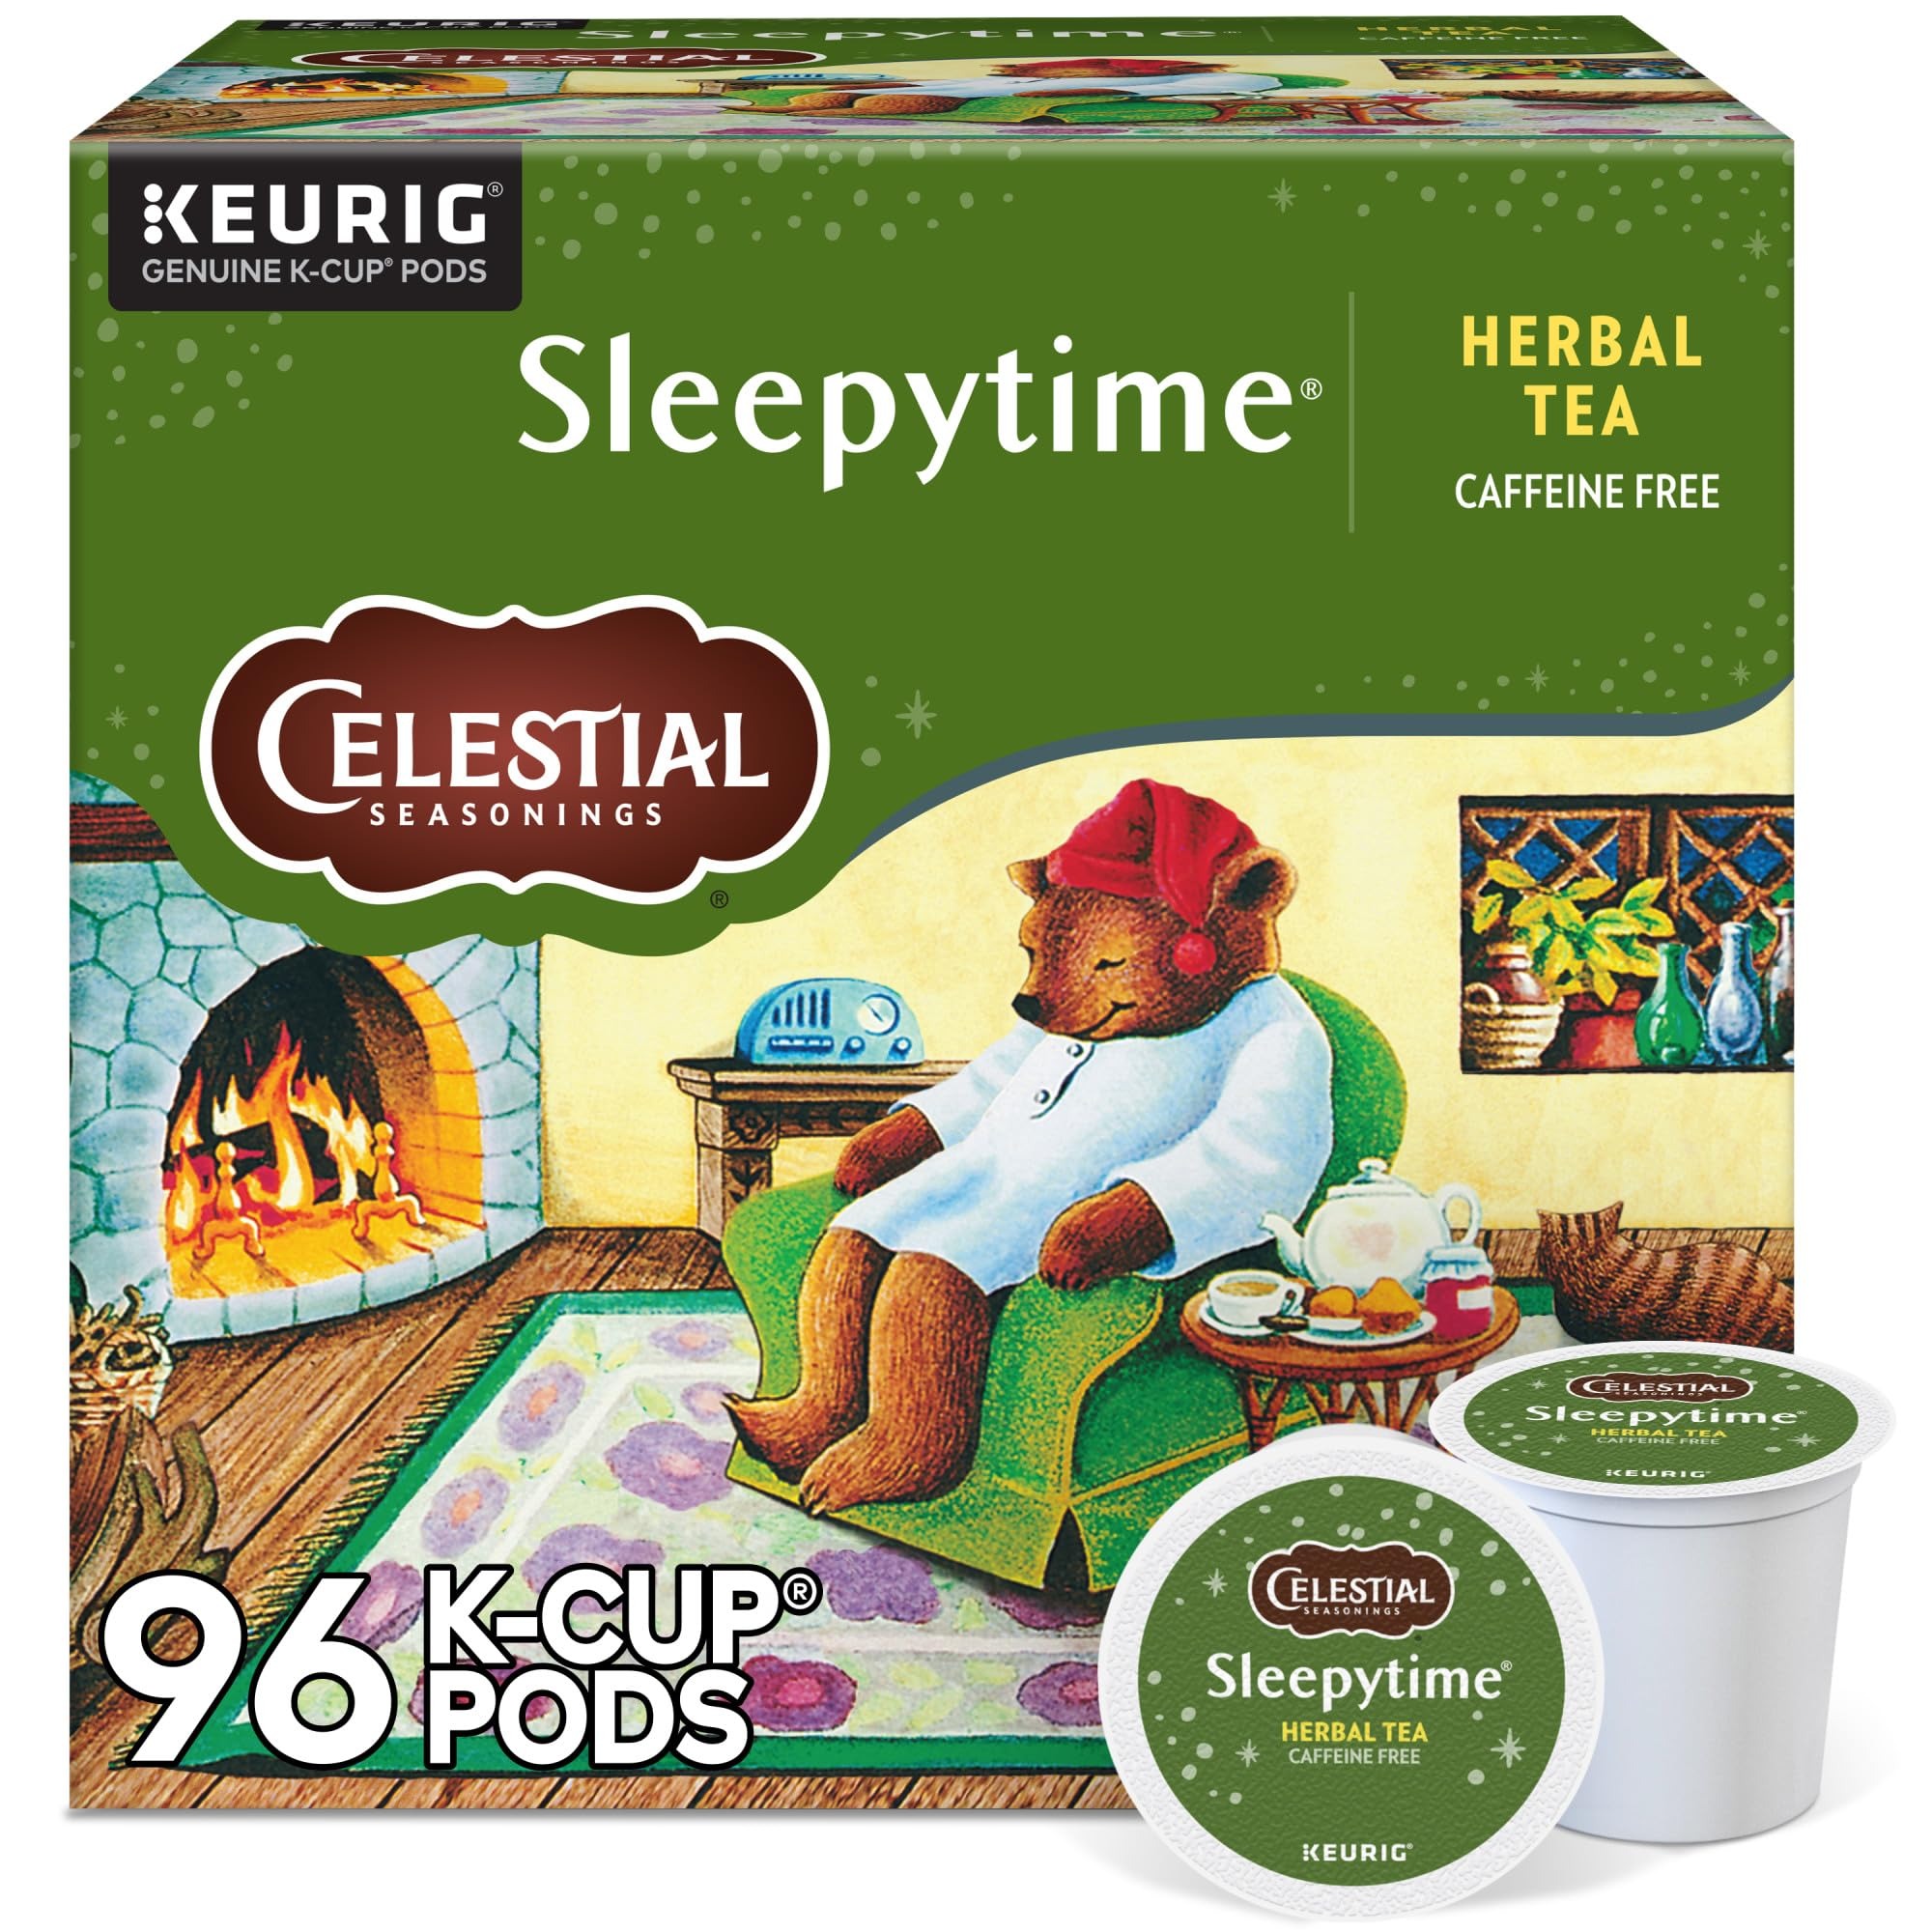
Item Name: Celestial Seasonings Sleepytime Herbal Tea, Single-Serve Keurig K-Cup Pods, 96 Count
Bullet Point 1: Comforting aroma and perfectly balanced flavor
Bullet Point 2: Herbal Tea
Bullet Point 3: Caffeine Free
Bullet Point 4: Orthodox Union Kosher
Bullet Point 5: RECYCLABLE* K-CUP PODS: Simple. Delicious. And Recyclable. Enjoy the same great-tasting coffee you know and love, and when you’re done just peel, empty and recycle. *Check locally, not recycled in all communities. Packaging may vary.
Value: 96.0
Unit: Count

Price: 82.79